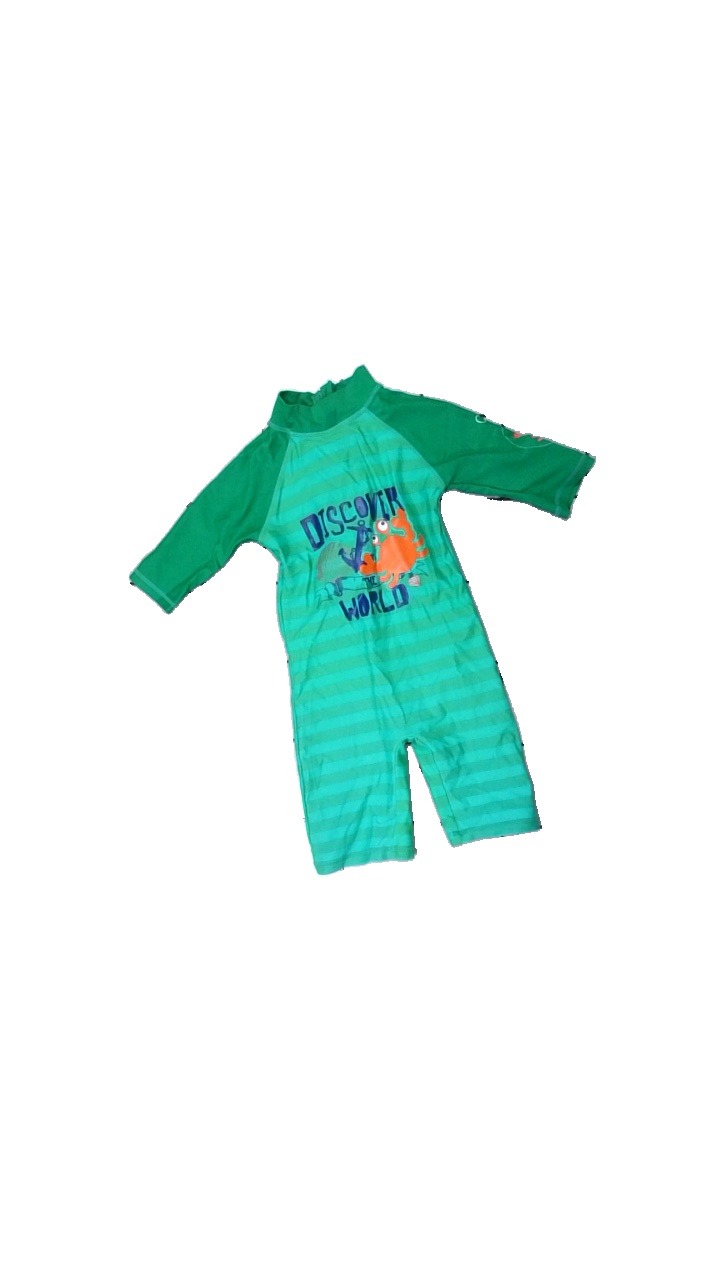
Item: Top (Children)
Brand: Surf Boy
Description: Green bathing suit for children
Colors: Green, Blue, Orange, Multicolor
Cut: Regular
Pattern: Striped
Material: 100% nylon
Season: All
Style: Sports
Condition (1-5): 3
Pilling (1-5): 5
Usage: Reuse
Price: <50